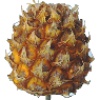
Label: Pineapple Mini 1